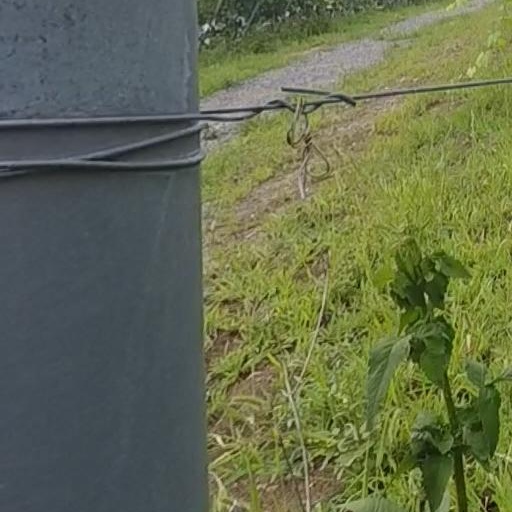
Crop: grape